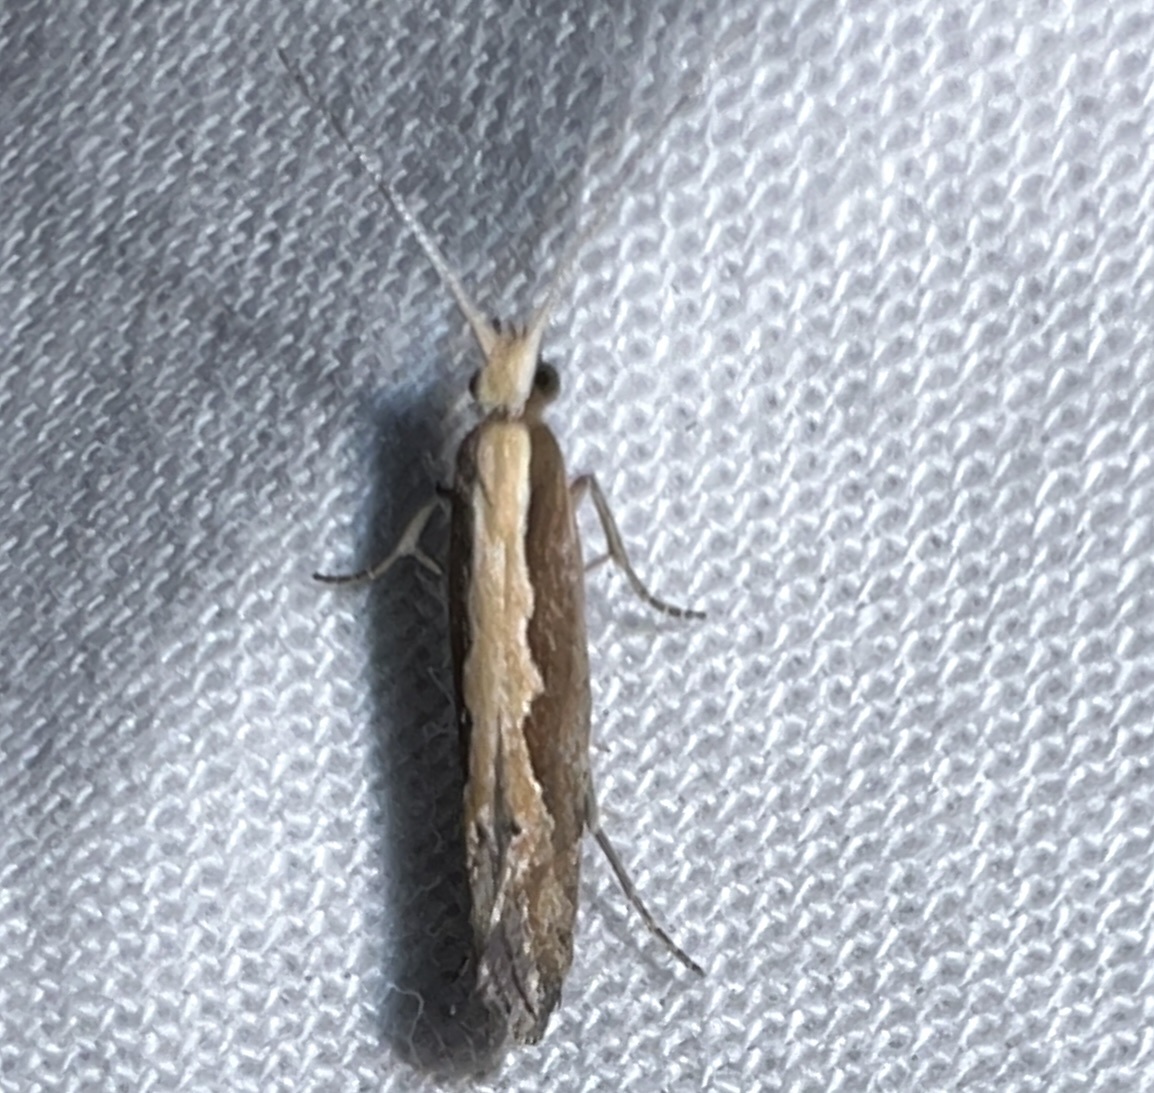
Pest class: diamondback_moth